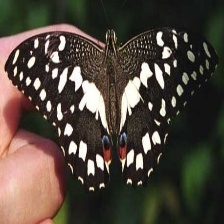
Species: INDRA SWALLOW